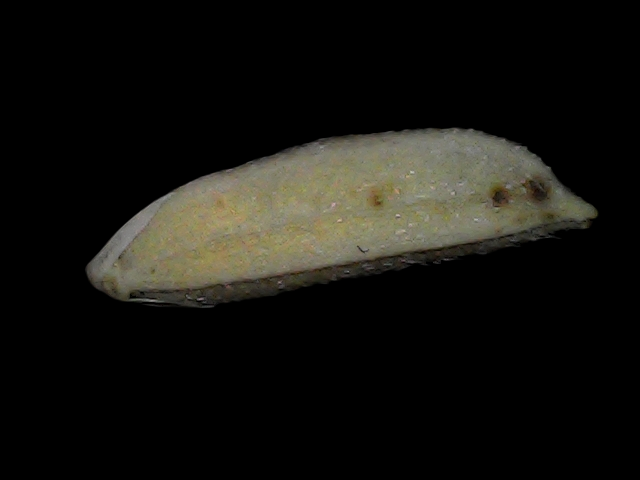
Rice variety: Bd87